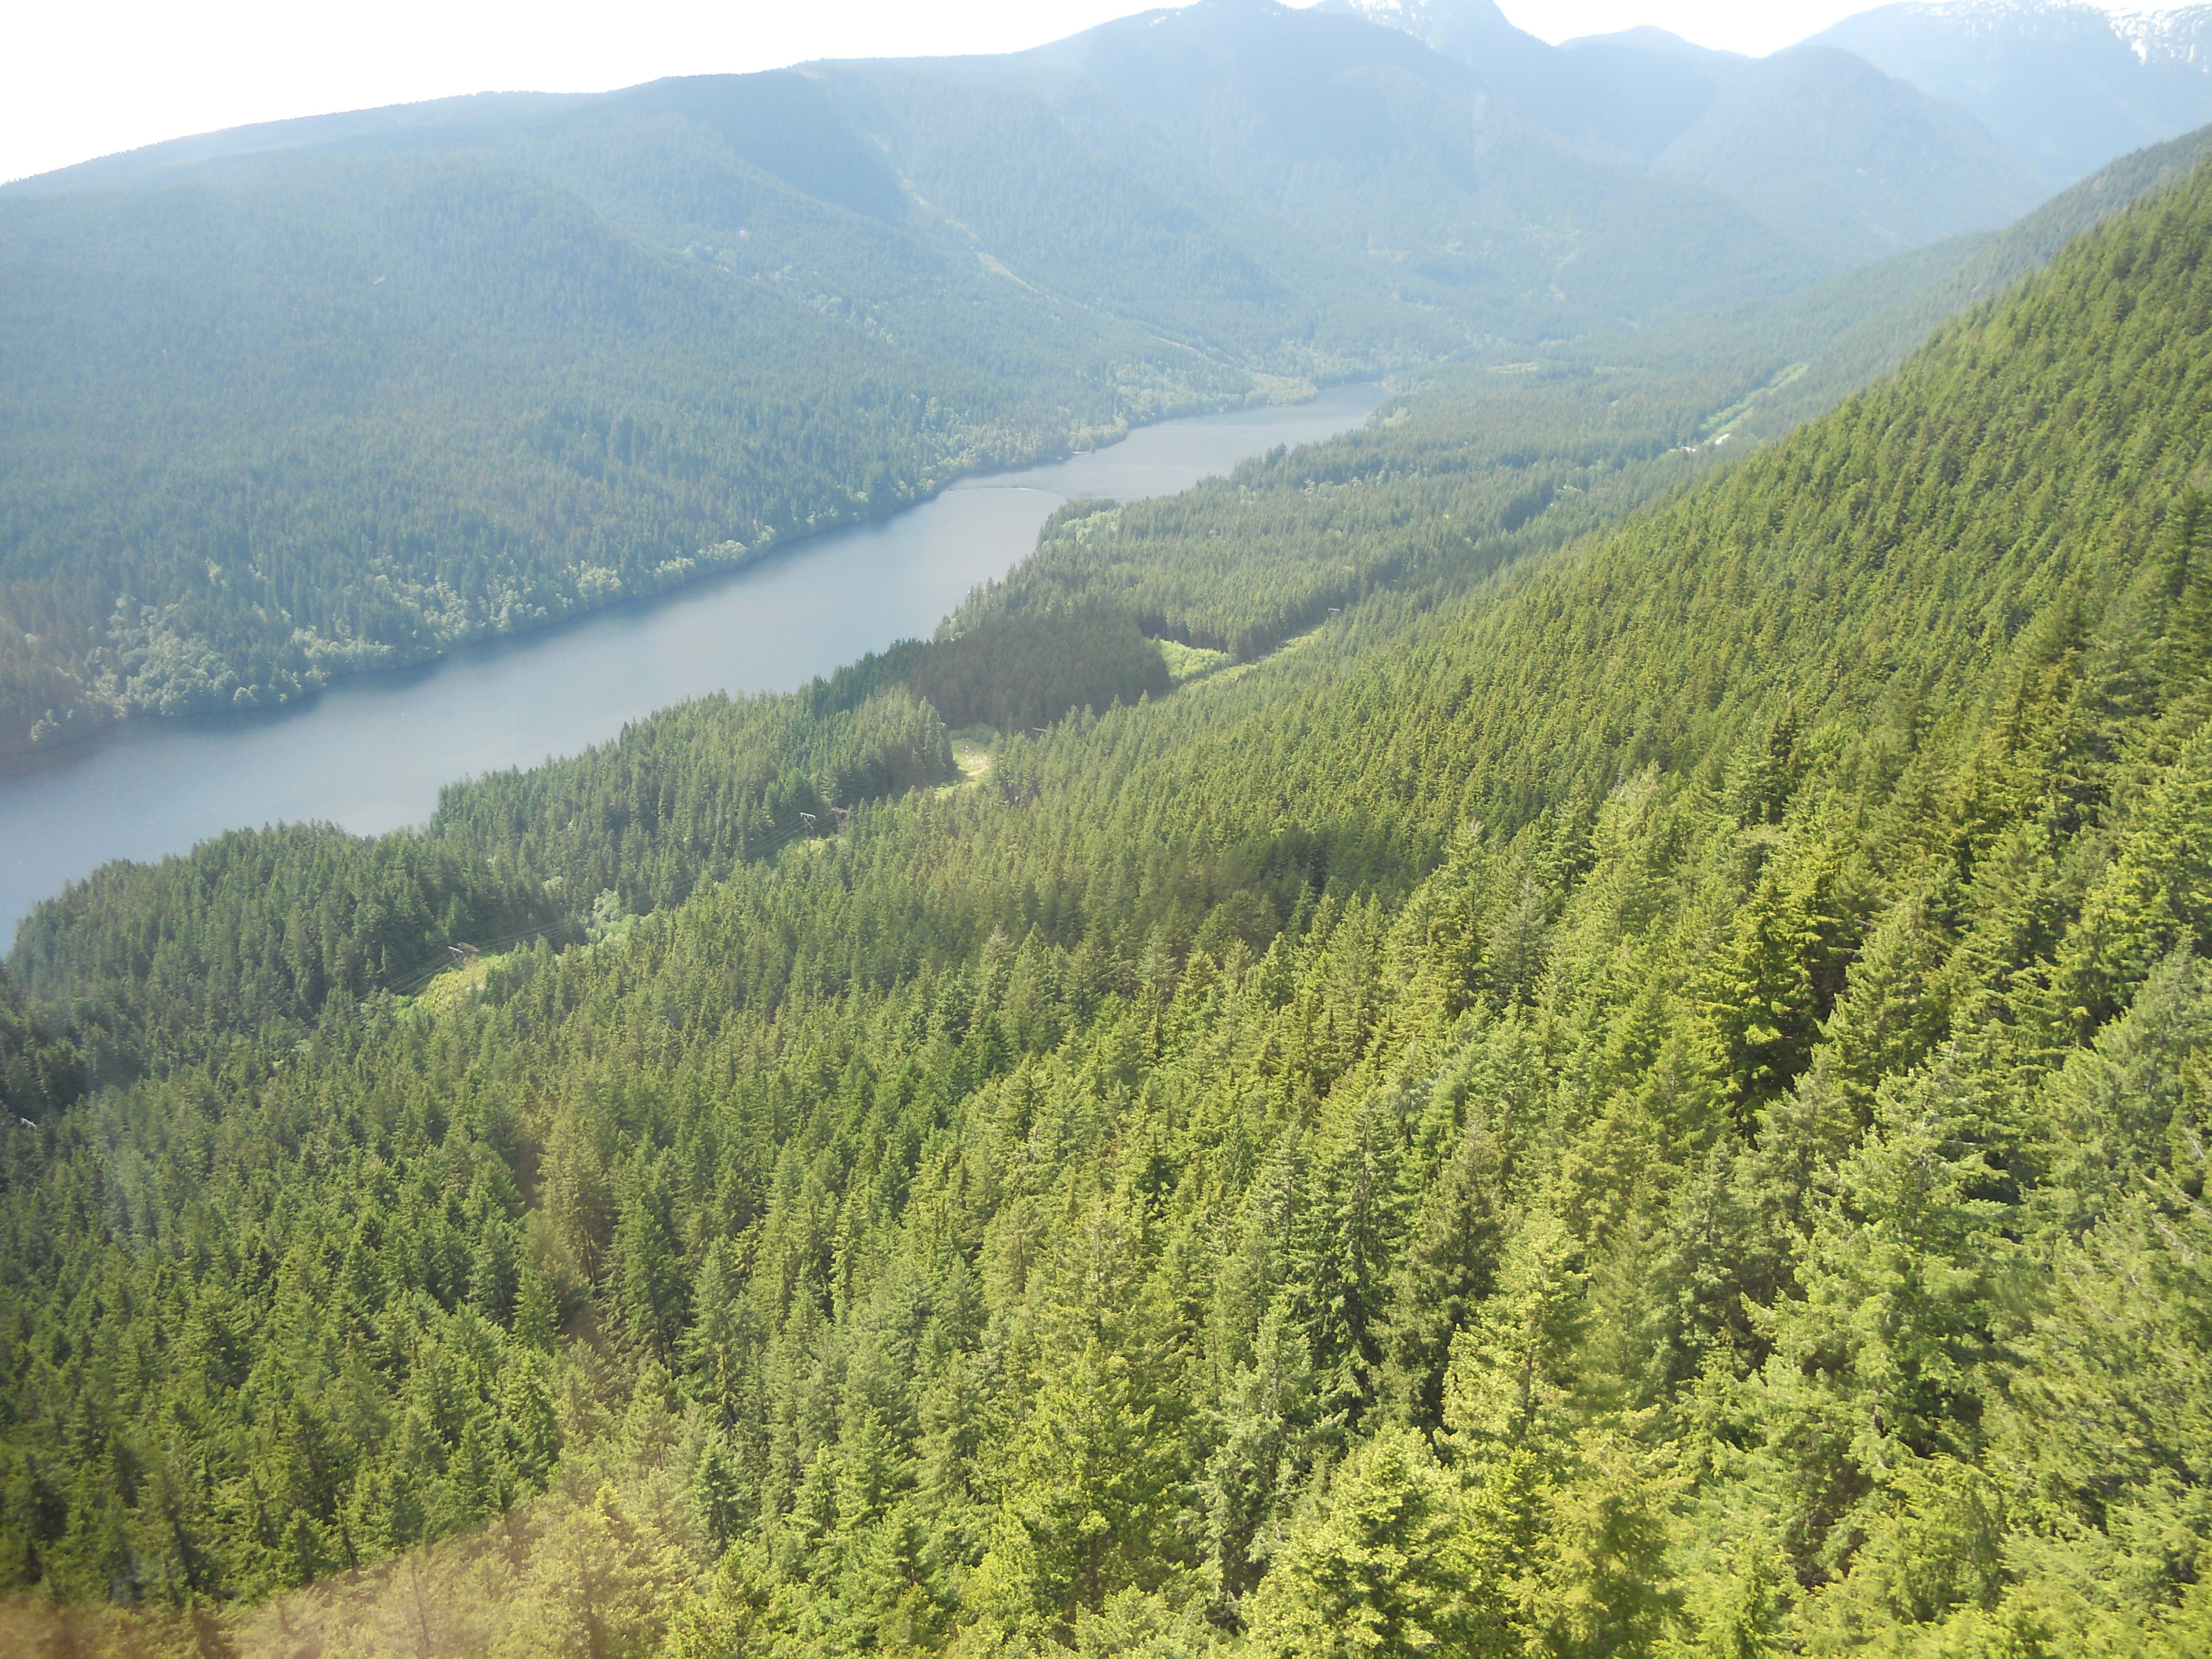
tree, nature, forest, wilderness, mountain, meadow, hill, lake, valley, mountain range, green, scenery, vancouver, reservoir, cable car, ridge, trees, outside, canada, vegetation, plateau, beautiful, fell, habitat, ecosystem, british columbia, mountain pass, hill station, natural environment, geographical feature, atmospheric phenomenon, mountainous landforms, temperate broadleaf and mixed forest, temperate coniferous forest, grouse grind